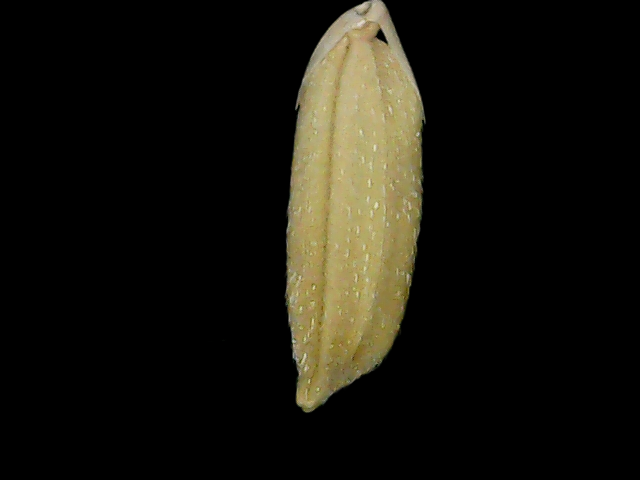
Rice variety: Br23